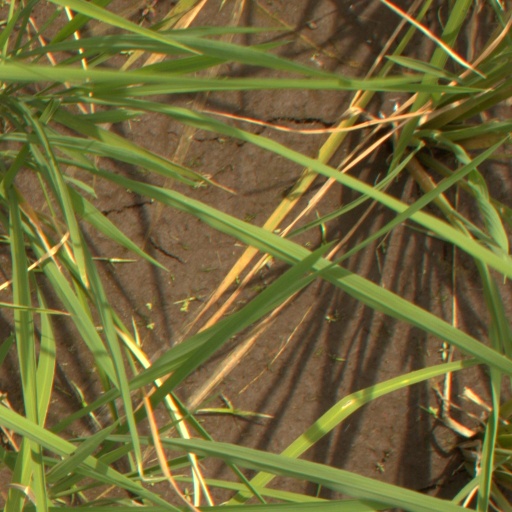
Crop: rice